Saturday

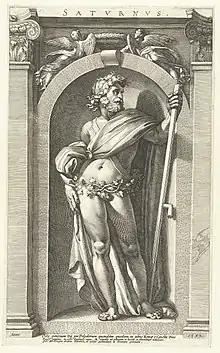
Saturnus, Polidoro da Caravaggio, 16th century

Saturday is the day of the week between Friday and Sunday. No later than the 2nd century, the Romans named Saturday ("Saturn's Day") for the god Saturn. His planet, Saturn, controlled the first hour of that day, according to Vettius Valens. The day's name was introduced into West Germanic languages, and is recorded in the Low German languages such as Middle Low German , "saterdach", Middle Dutch (Modern Dutch ), and Old English , "Sæterndæġ" or .